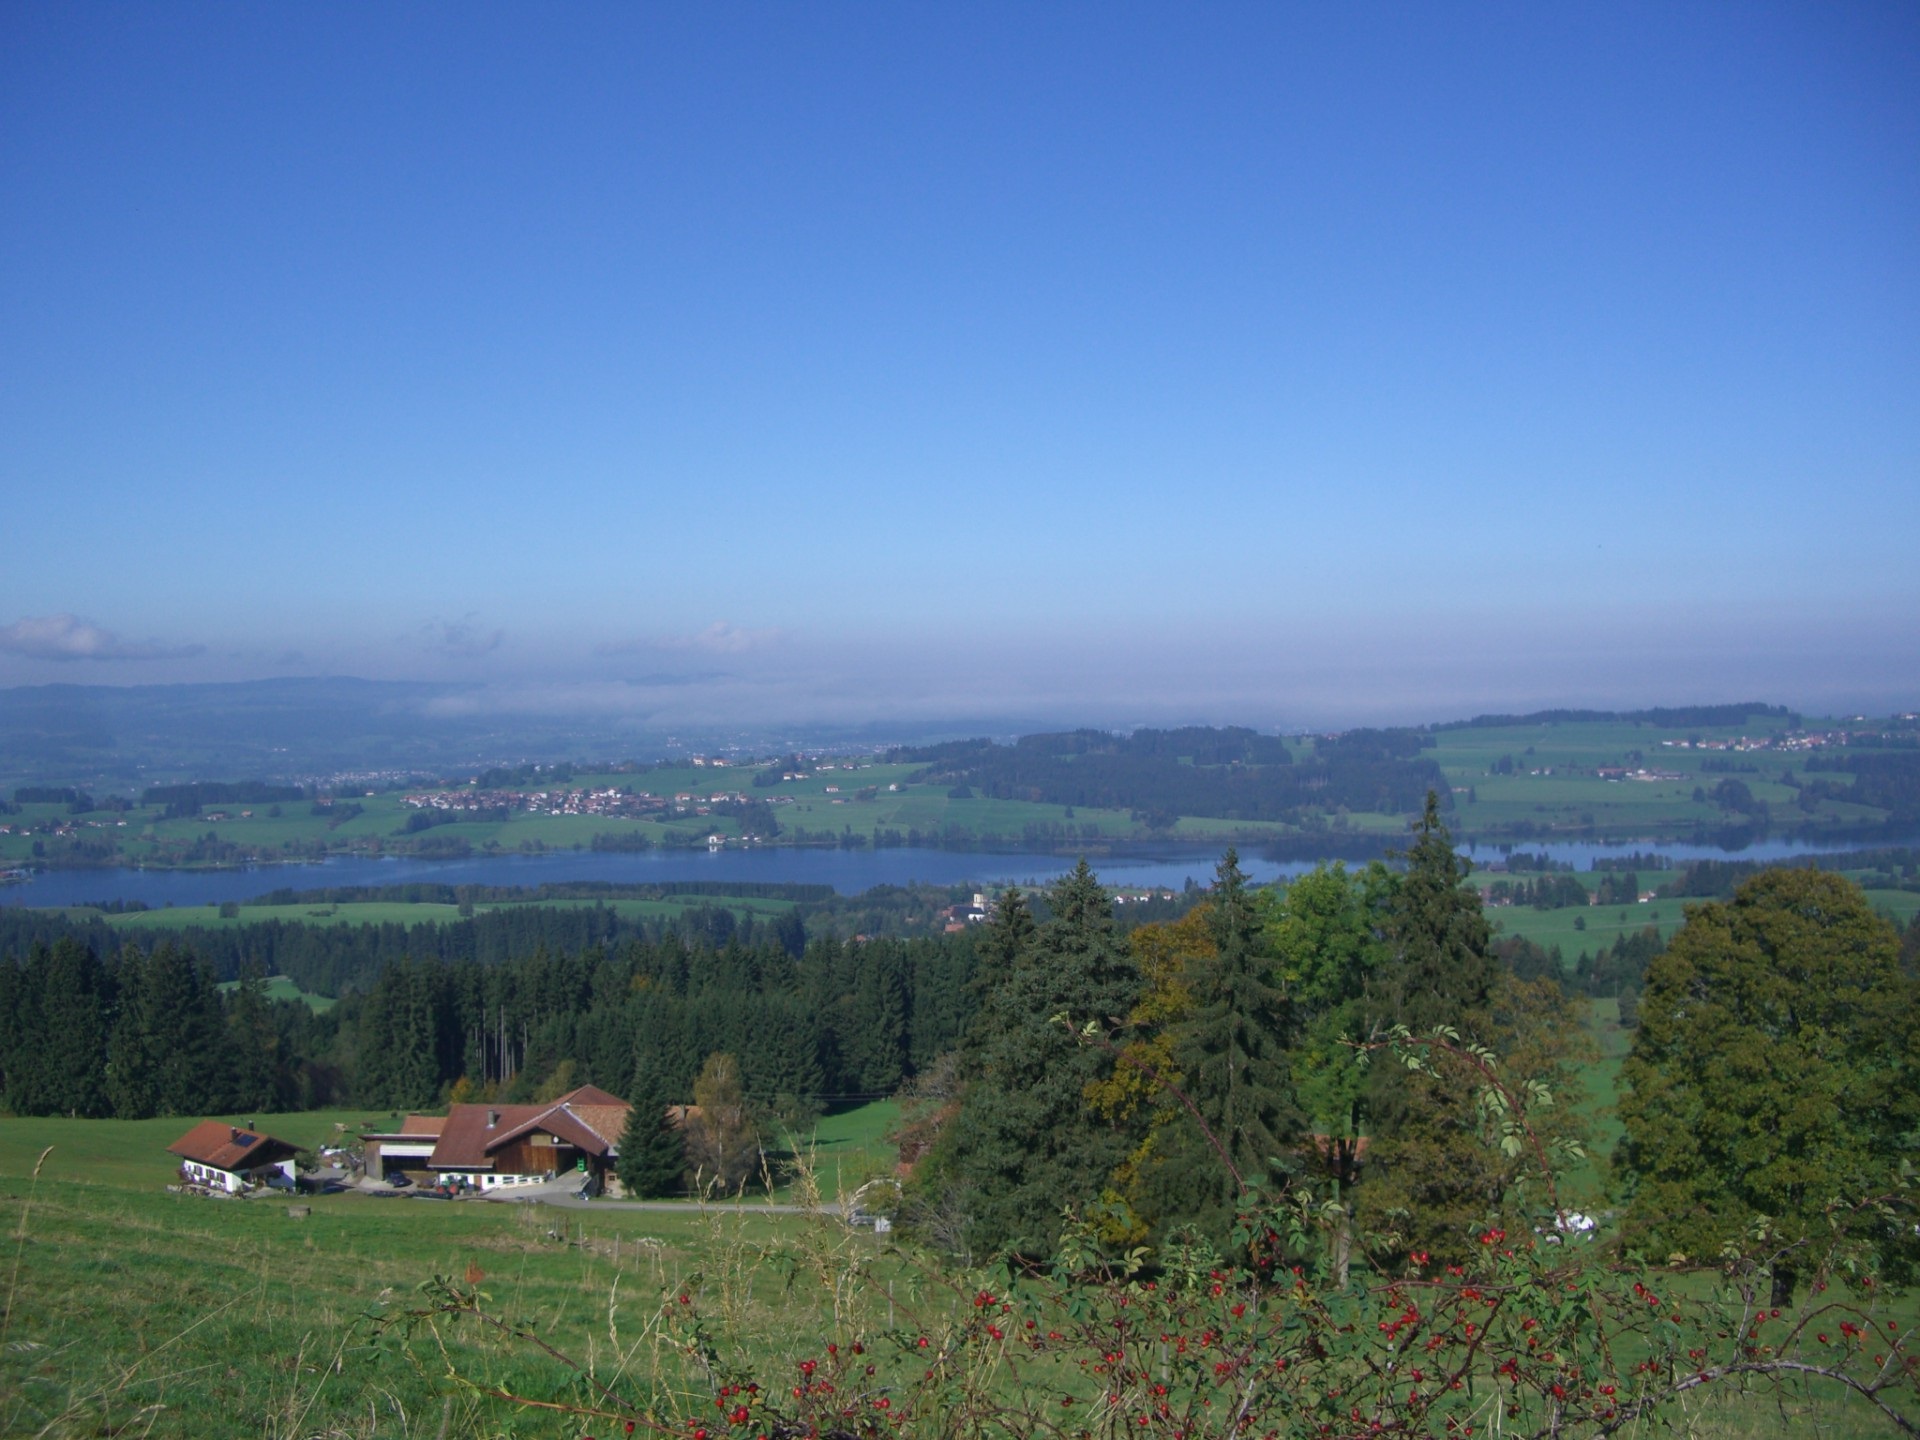
landscape, horizon, mountain, sky, meadow, hill, lake, valley, mountain range, panorama, green, blue, terrain, ridge, plain, grassland, outlook, plateau, habitat, ecosystem, rural area, landform, rottachsee, natural environment, geographical feature, atmospheric phenomenon, mountainous landforms, allgau, ellegghoehe, binzen